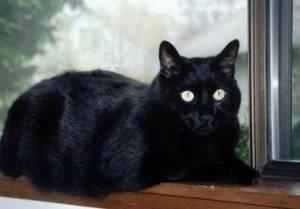
Bombay